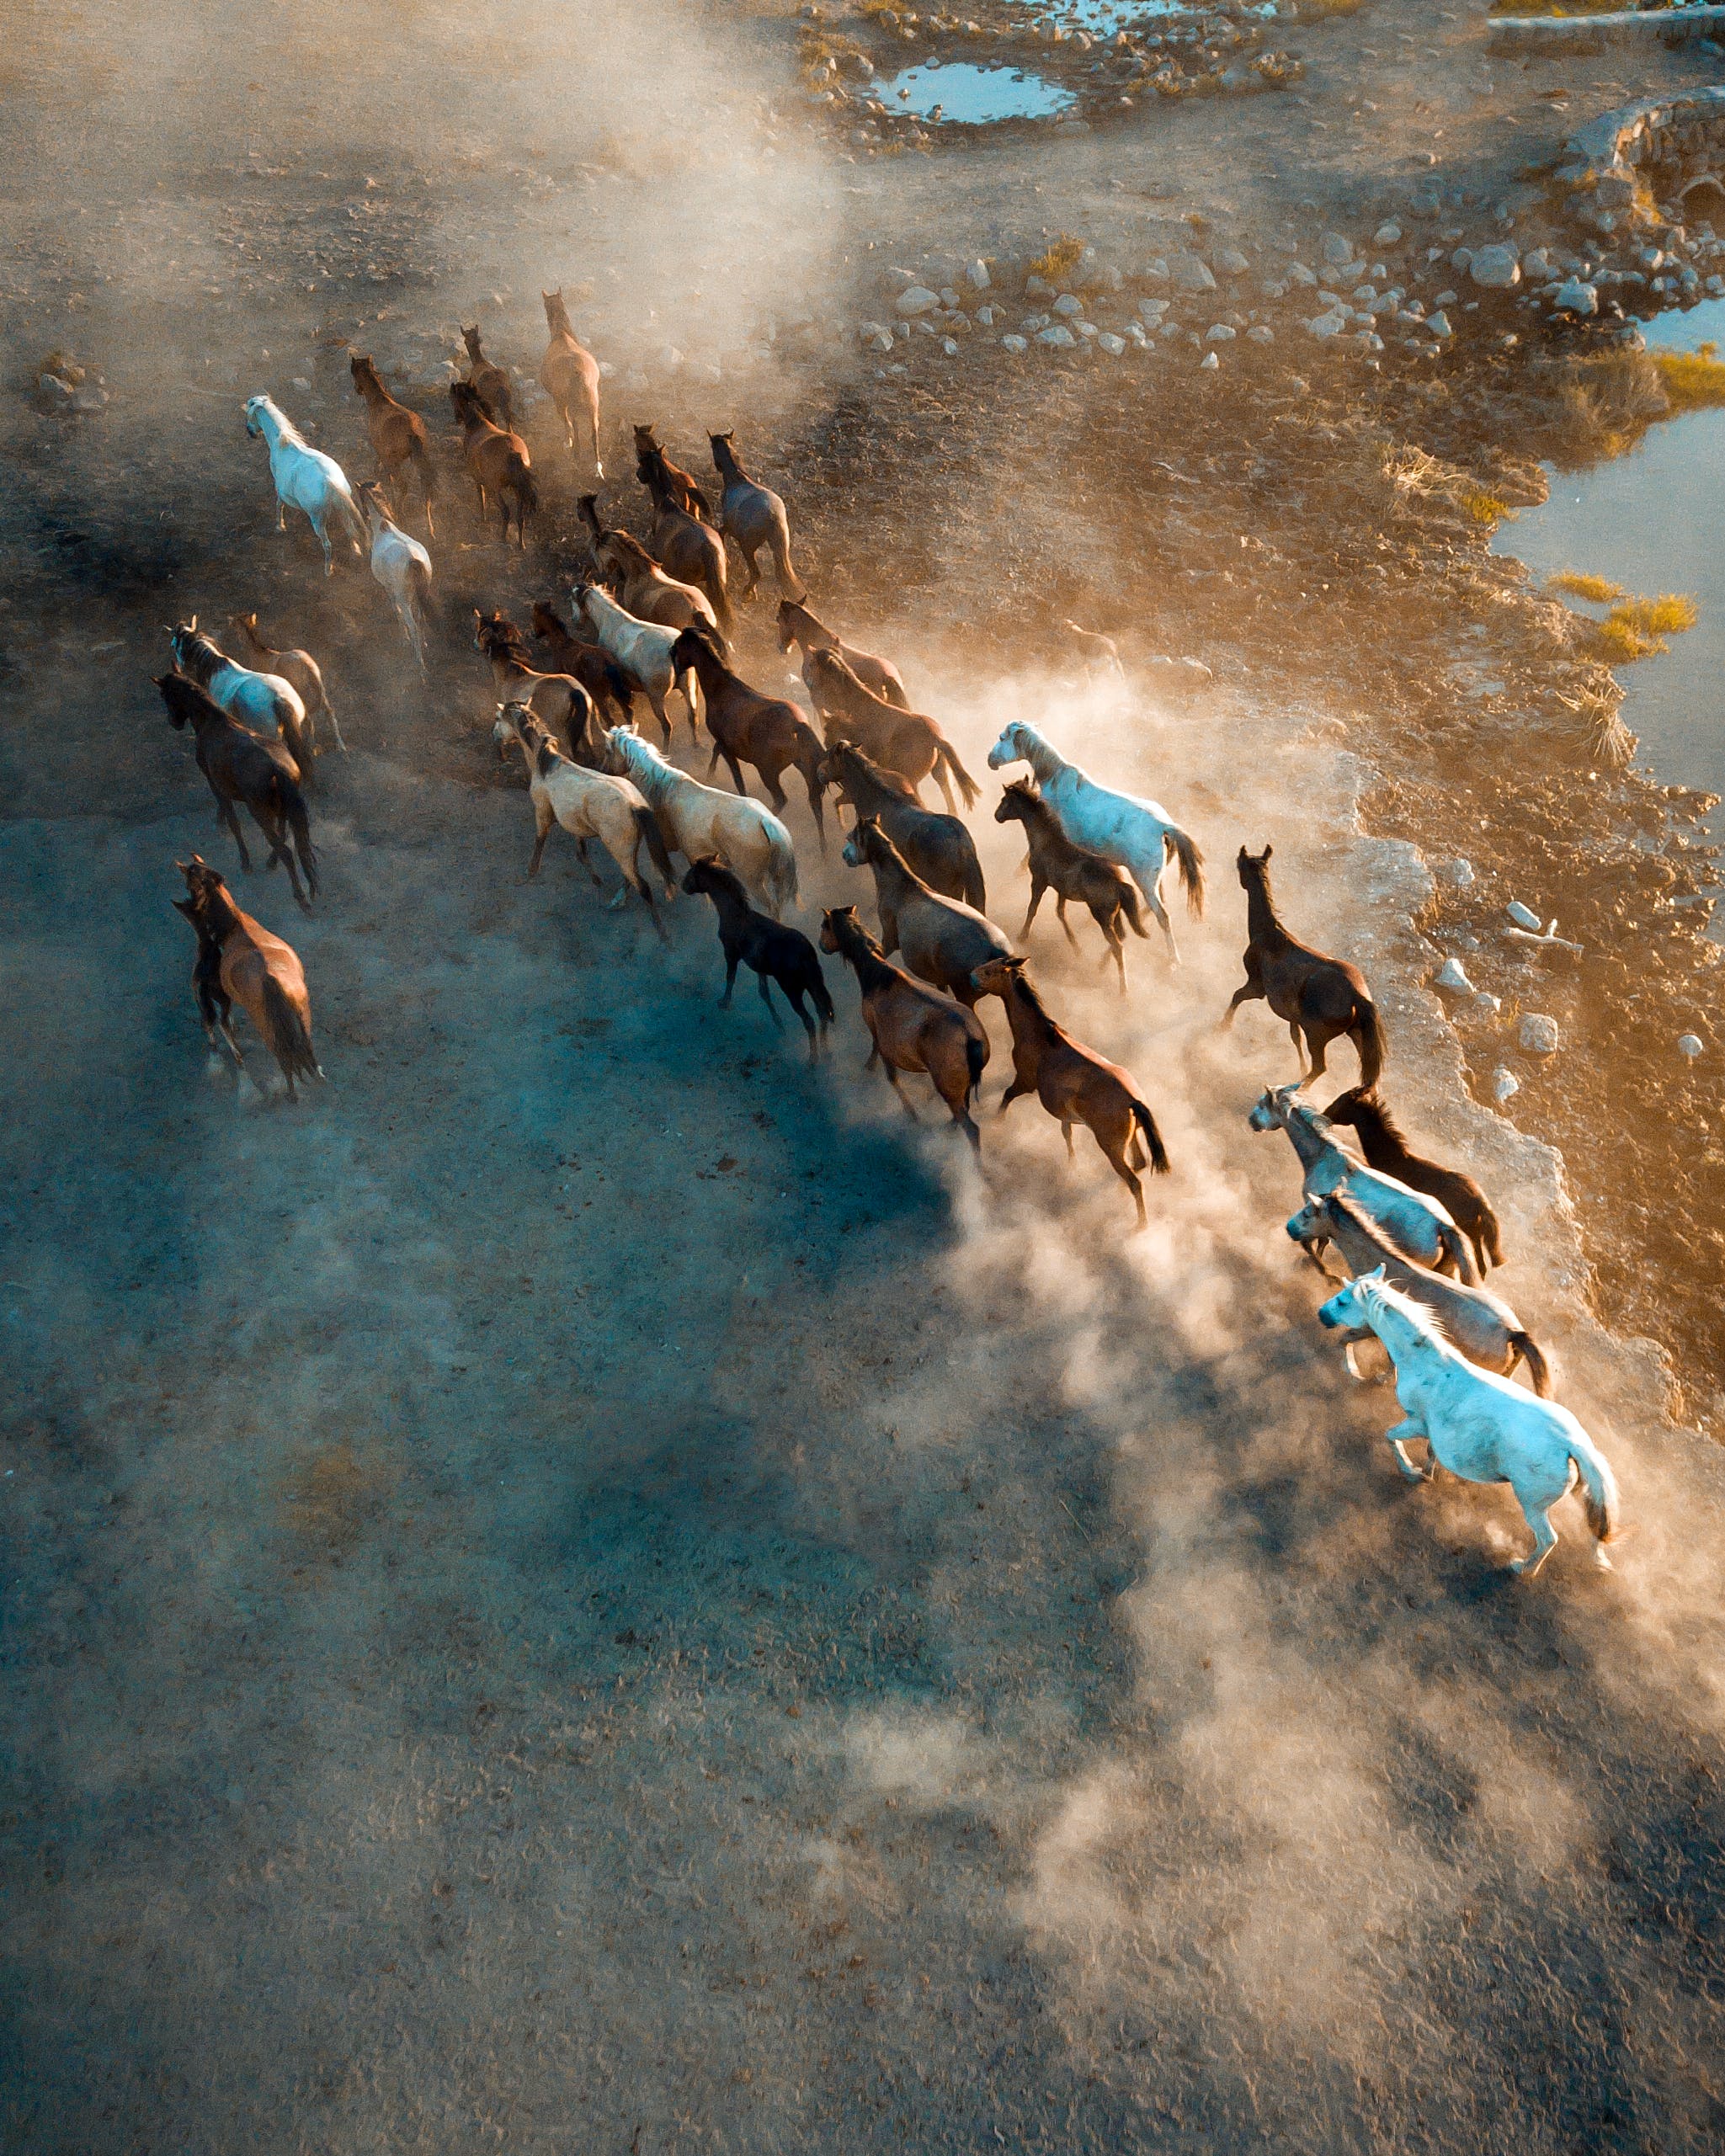
natural, water, sky, wing, landscape, natural landscape, wind wave, lake, art, wood, reflection, air travel, wave, ocean, seabird, flock, coast, water bird, winter, wildlife, rock, shadow, sand, sea, illustration, aerial photography